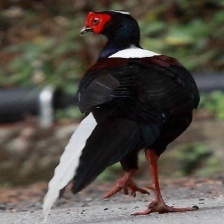
Species: SWINHOES PHEASANT
Scientific name: LOPHURA SWINHOII